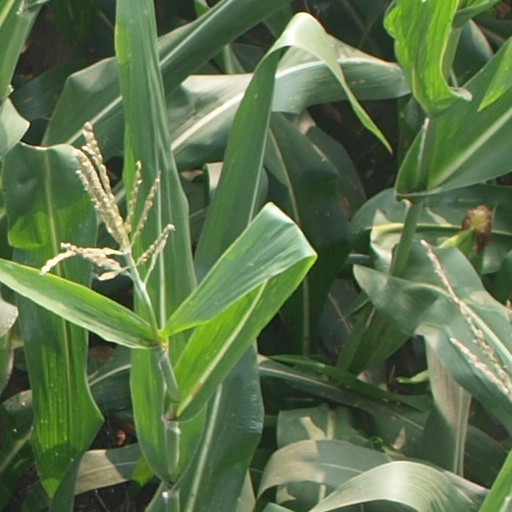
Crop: maize; corn